Onoekōkōmae Station

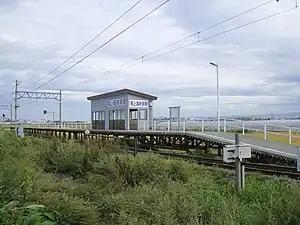
Onoekōkōmae Station in September 2010

is a railway station on the Kōnan Railway Kōnan Line in Hirakawa, Aomori, Japan, operated by the private railway operator Konan Railway.